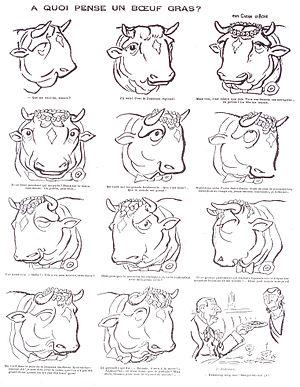
Série de caricatures à propos de la Promenade du Bœuf Gras, traditionnel cortège carnavalesque parisien.
Le Carnaval de Paris est une fête populaire parisienne succédant à la Fête des Fous, laquelle prospérait depuis au moins le XIᵉ siècle jusqu'au XVᵉ siècle.